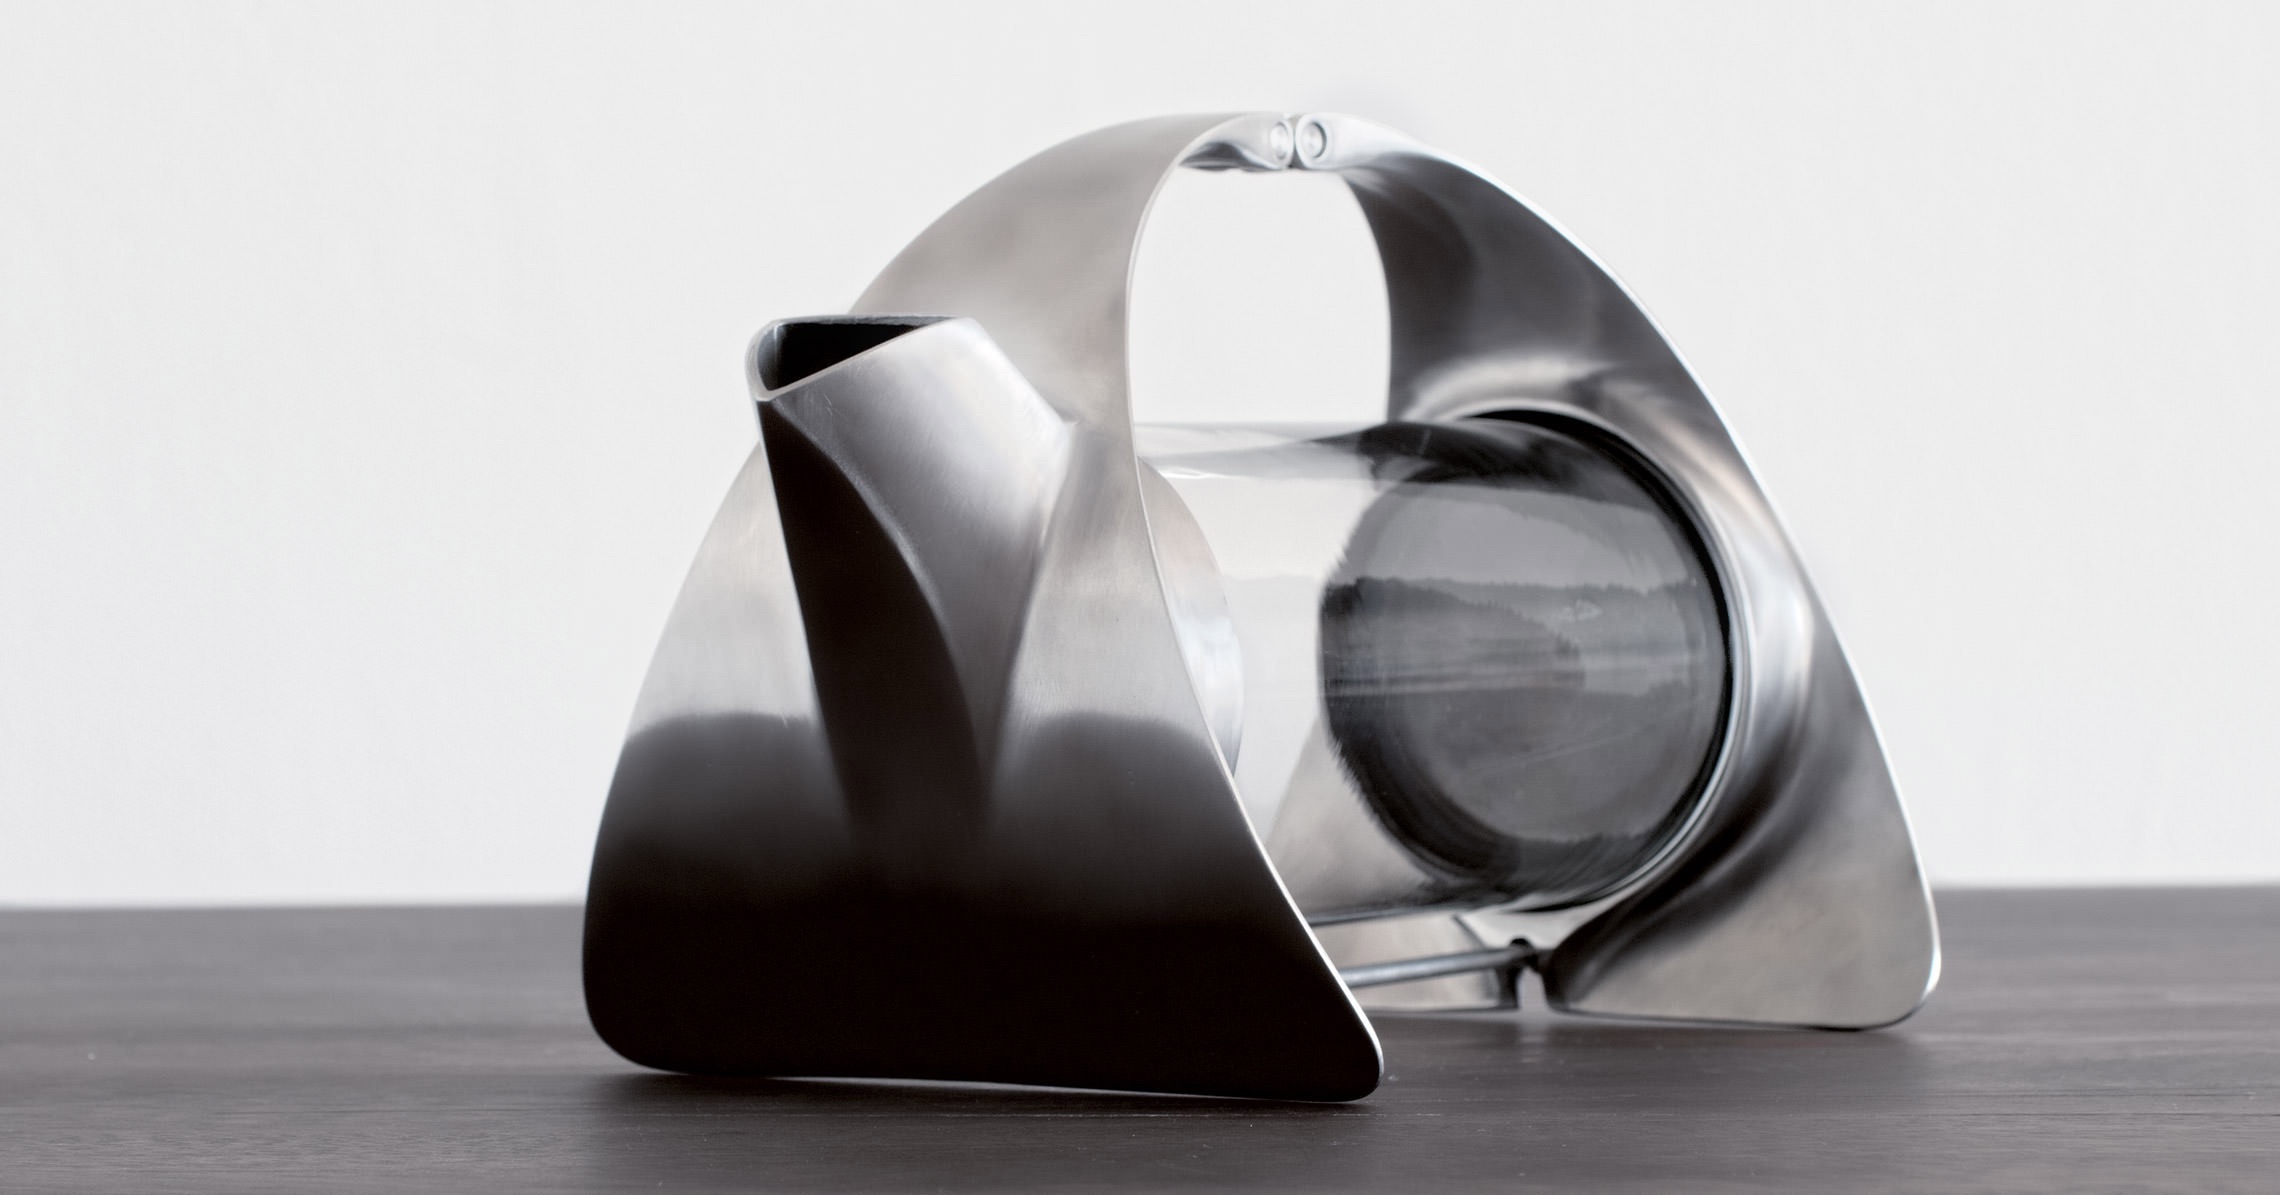
wheel, furniture, tap